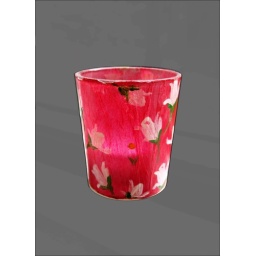
Red glass in gray space